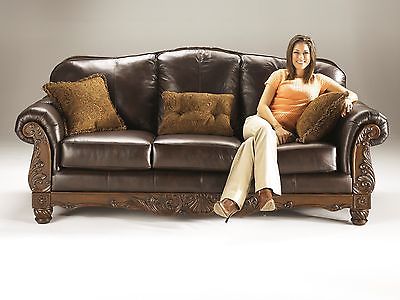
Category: sofa